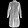
Label: Shirt